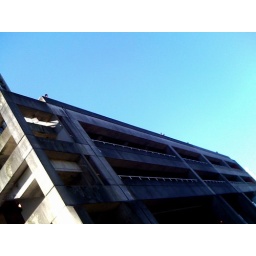
View up and out from the train at the people checking out the view over the water from atop the parking garage.